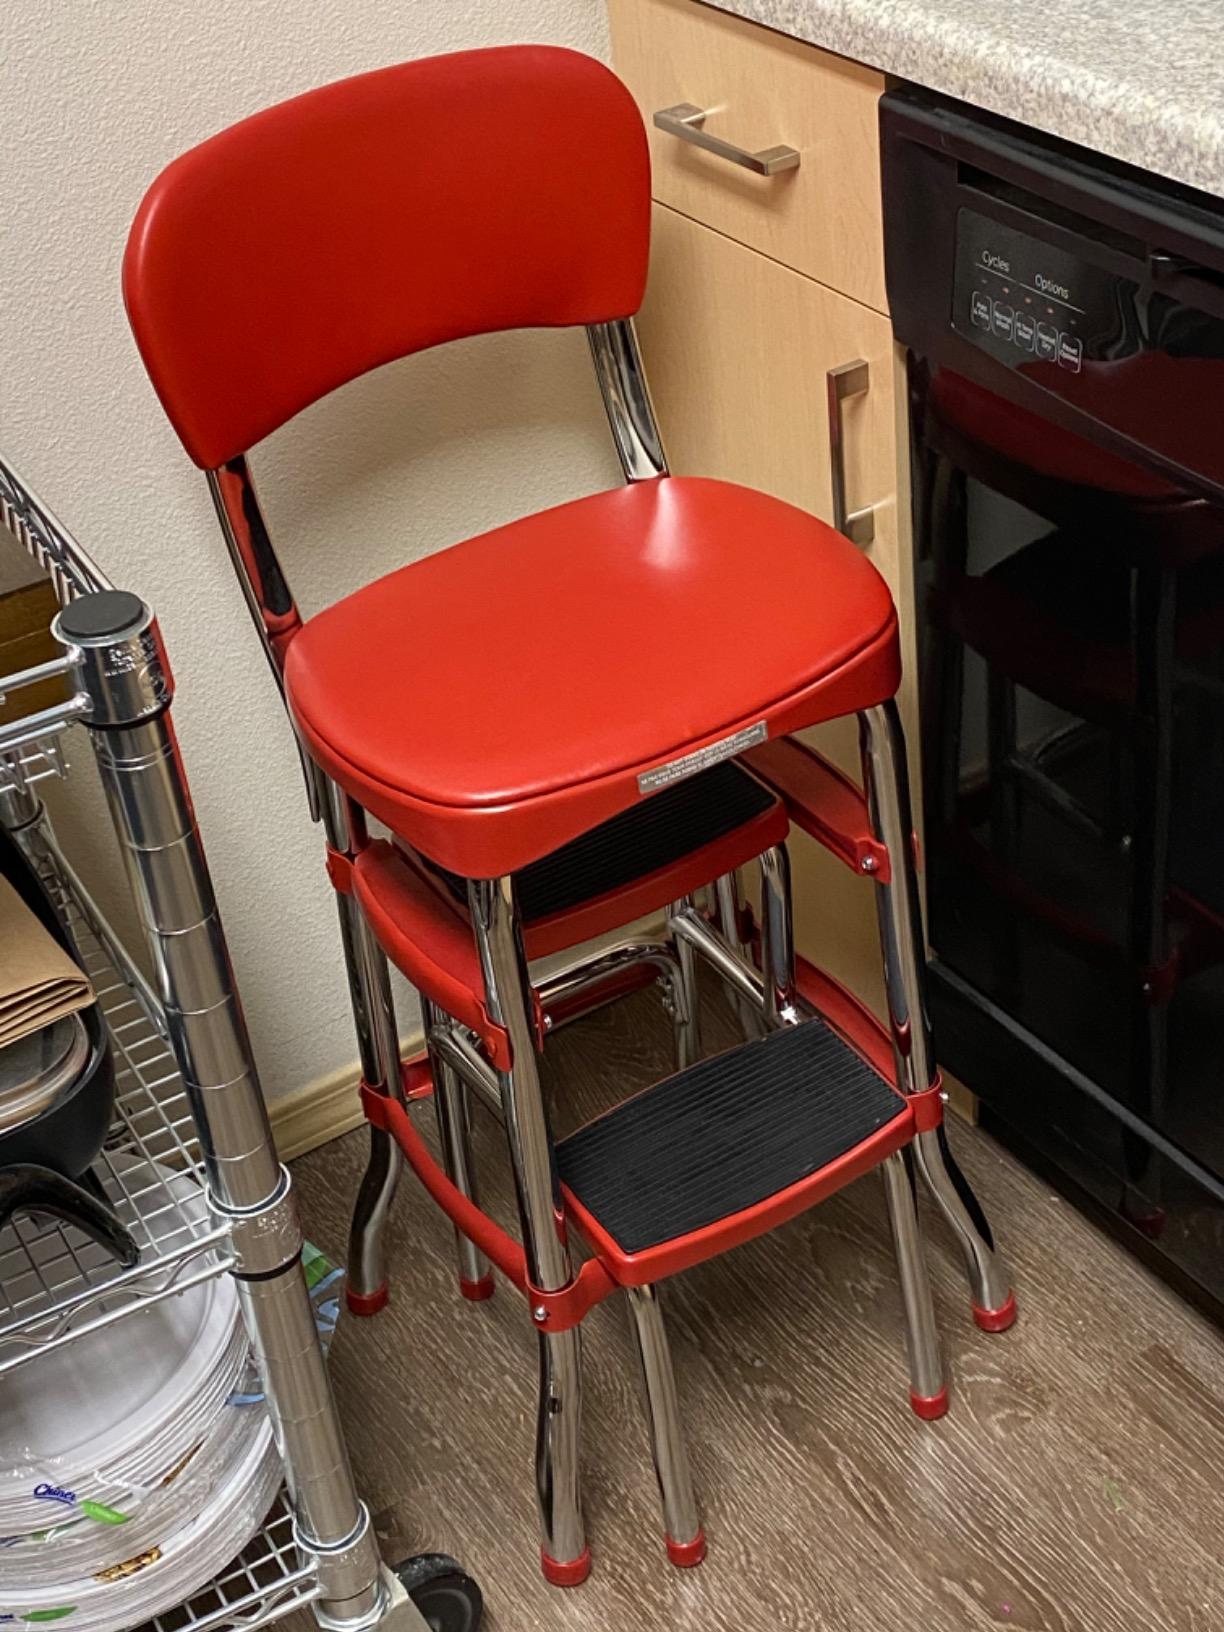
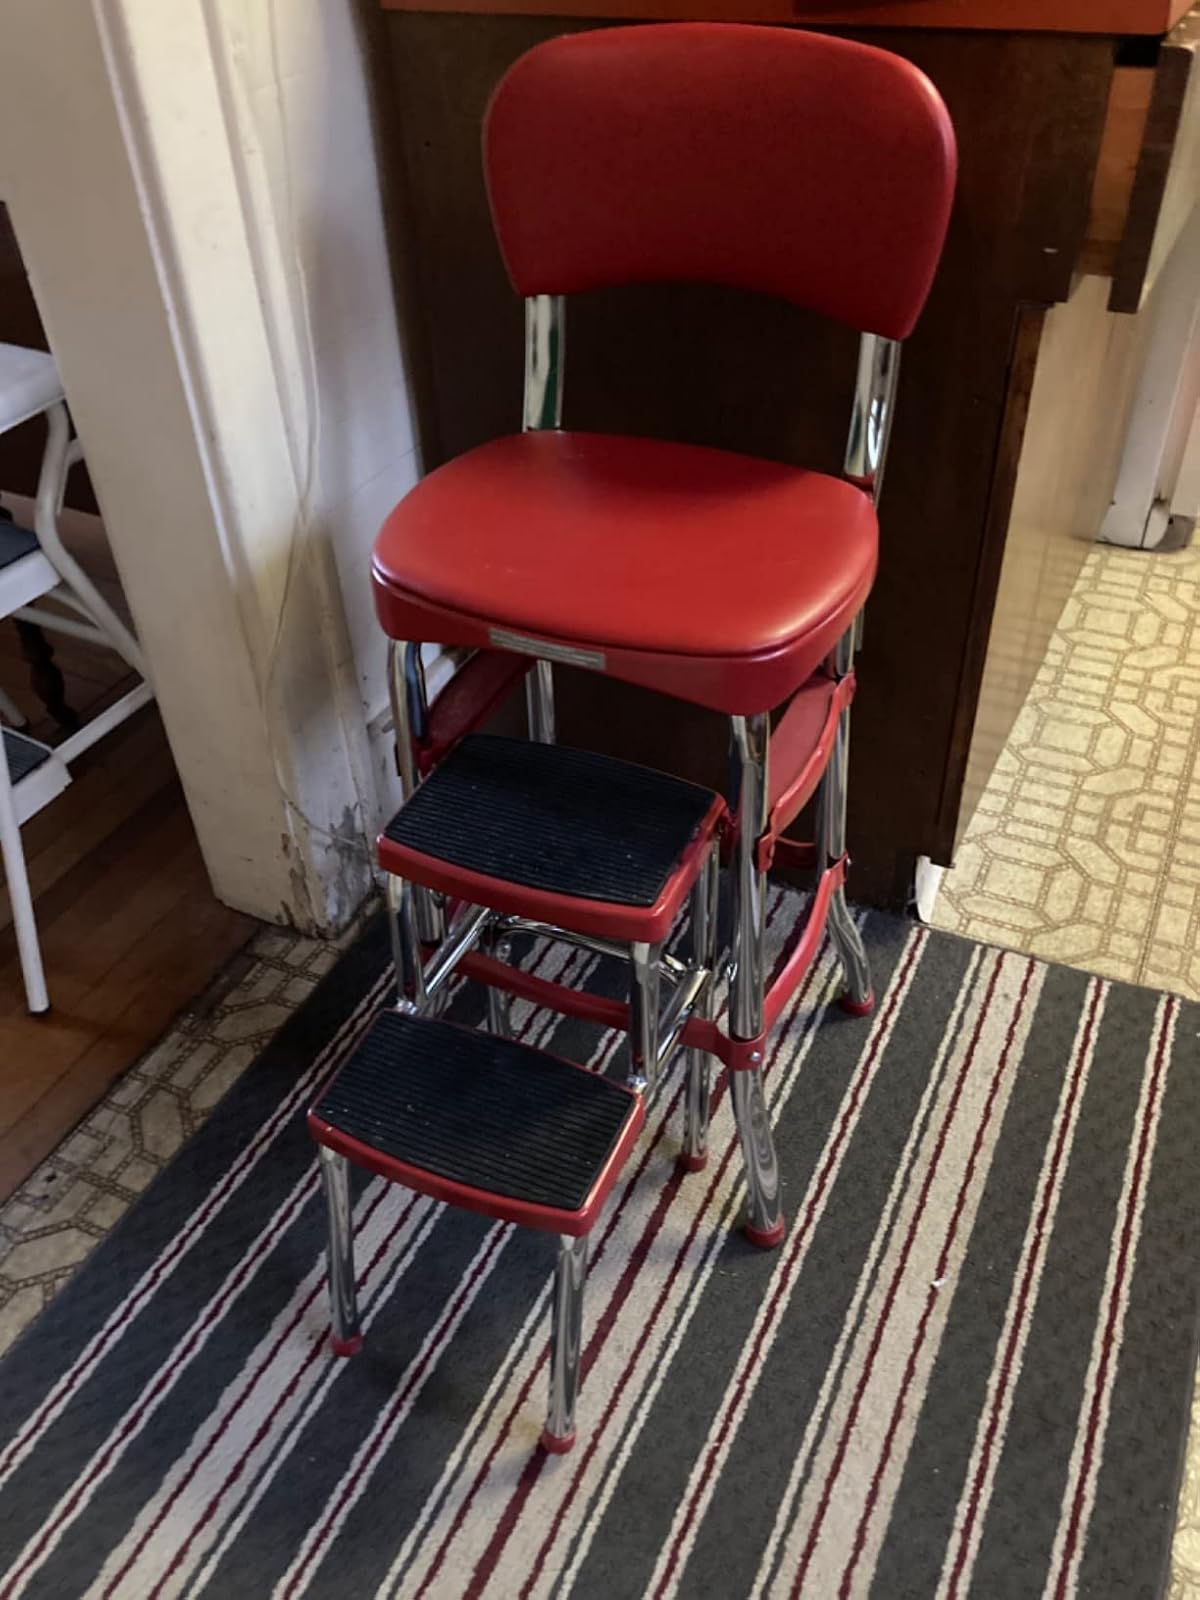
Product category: items_chair
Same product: yes